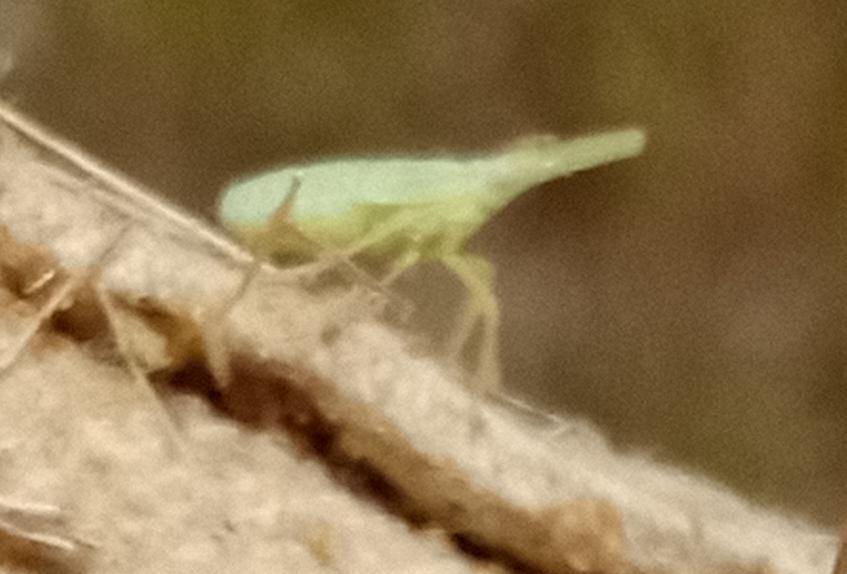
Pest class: occasional_pest